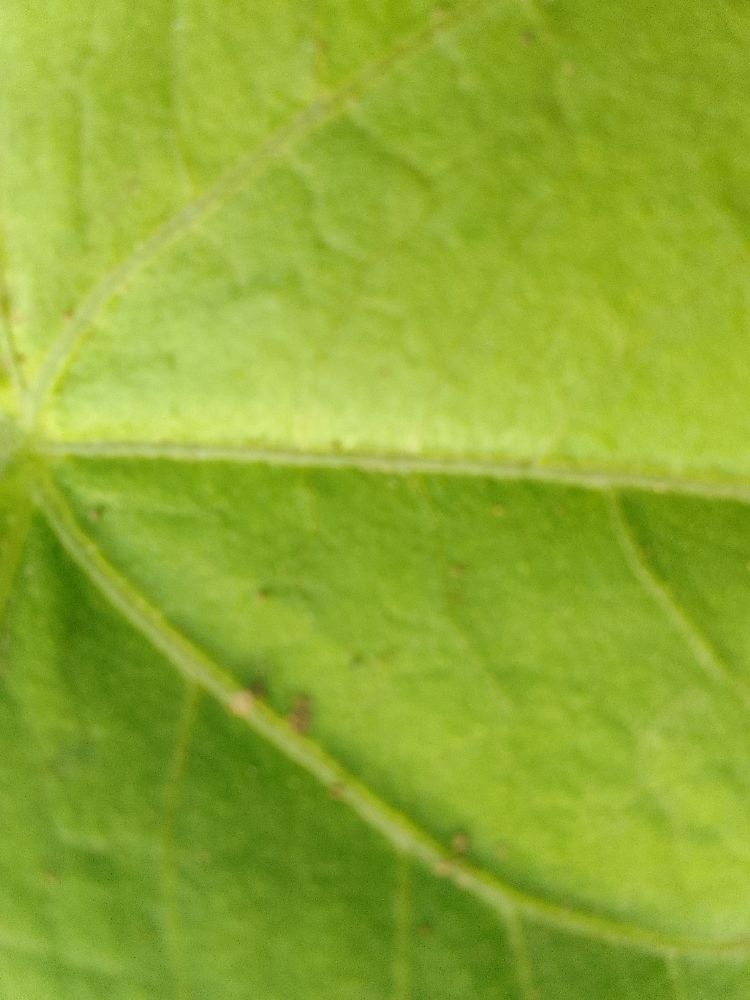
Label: healthy